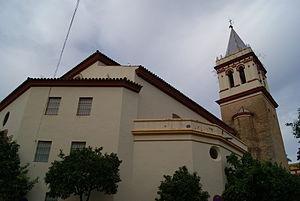
San Gil est un quartier de la ville andalouse de Séville, en Espagne, situé dans le district Casco Antiguo.